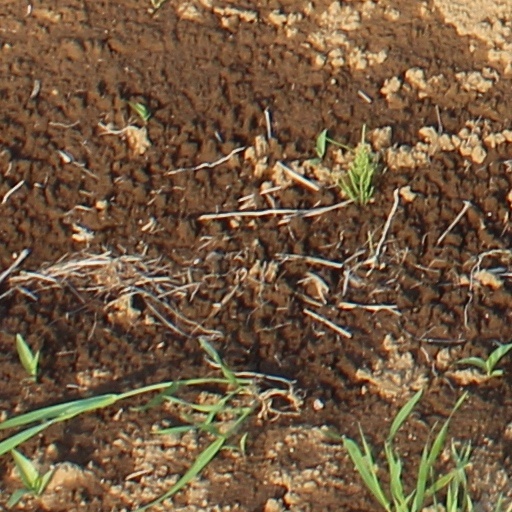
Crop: wheat